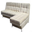
Label: couch